Gretchen S. Herbert

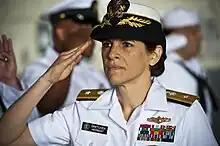
RDML Gretchen S. Herbert, United States Navy

RDML Gretchen S. Herbert is a retired United States Navy officer who commanded the Navy Cyber Forces.